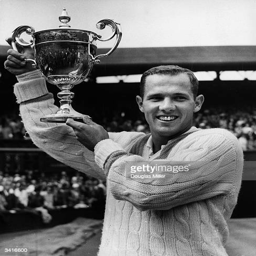
tennis tournament champion holding aloft the trophy he won he won 97 61 64